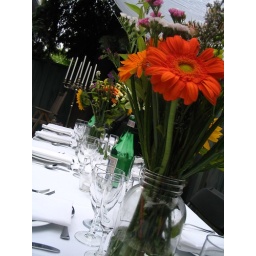
wild flowers in glass jars & tin cans were on the 'must have' list.